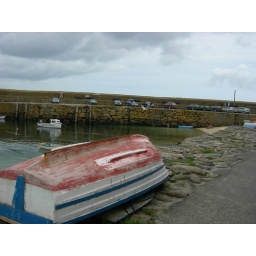
A fishing boat on the harbour wall in Mousehole, Cornwall.